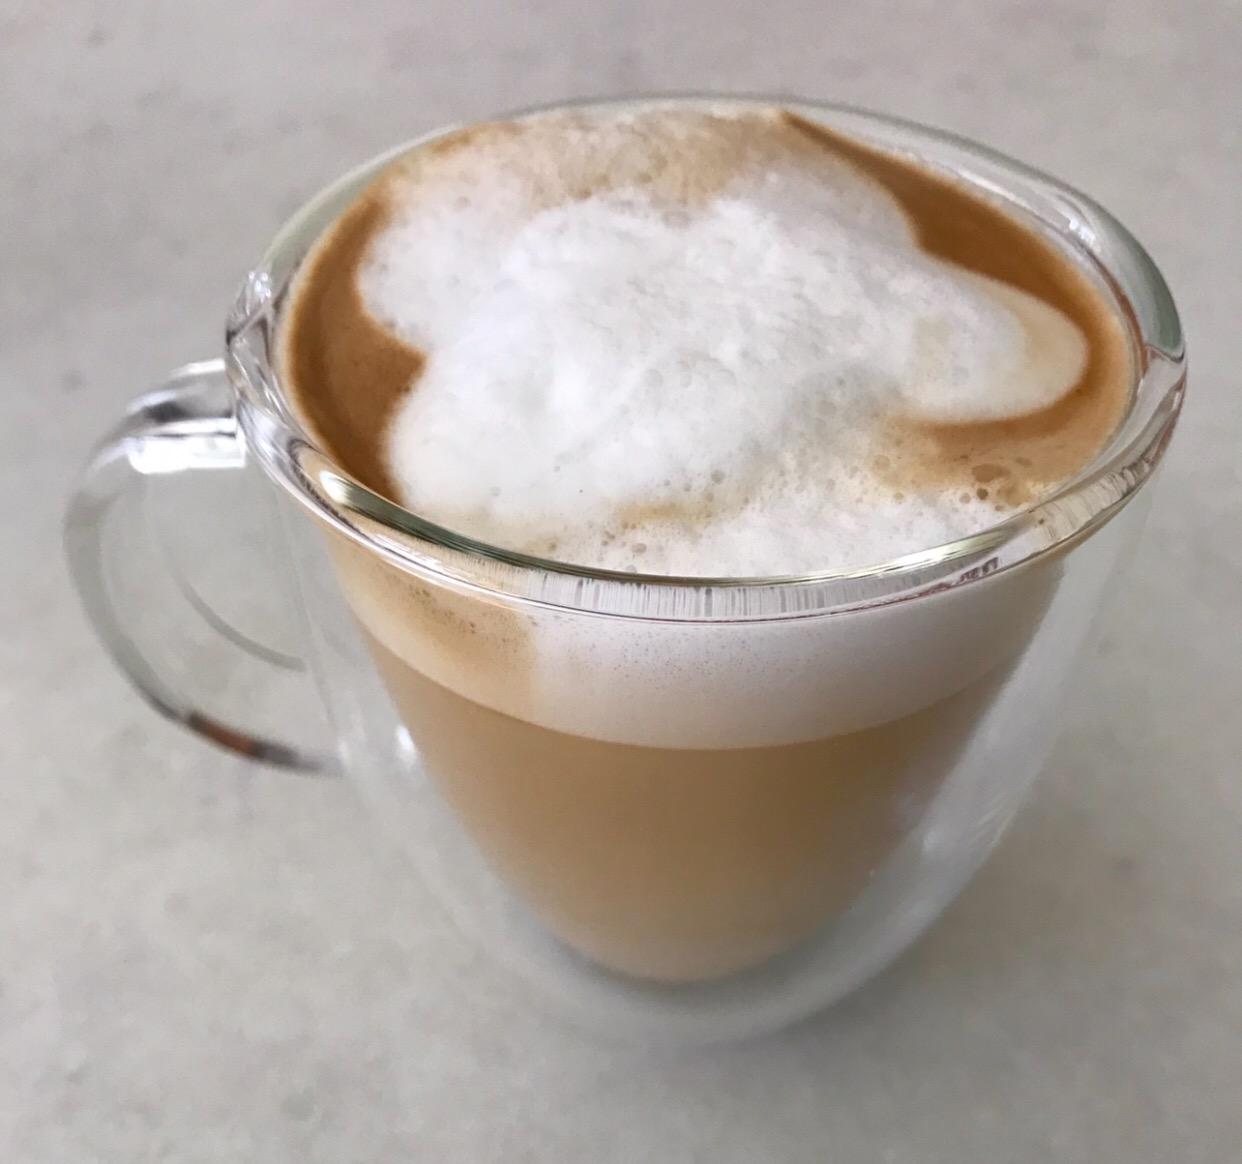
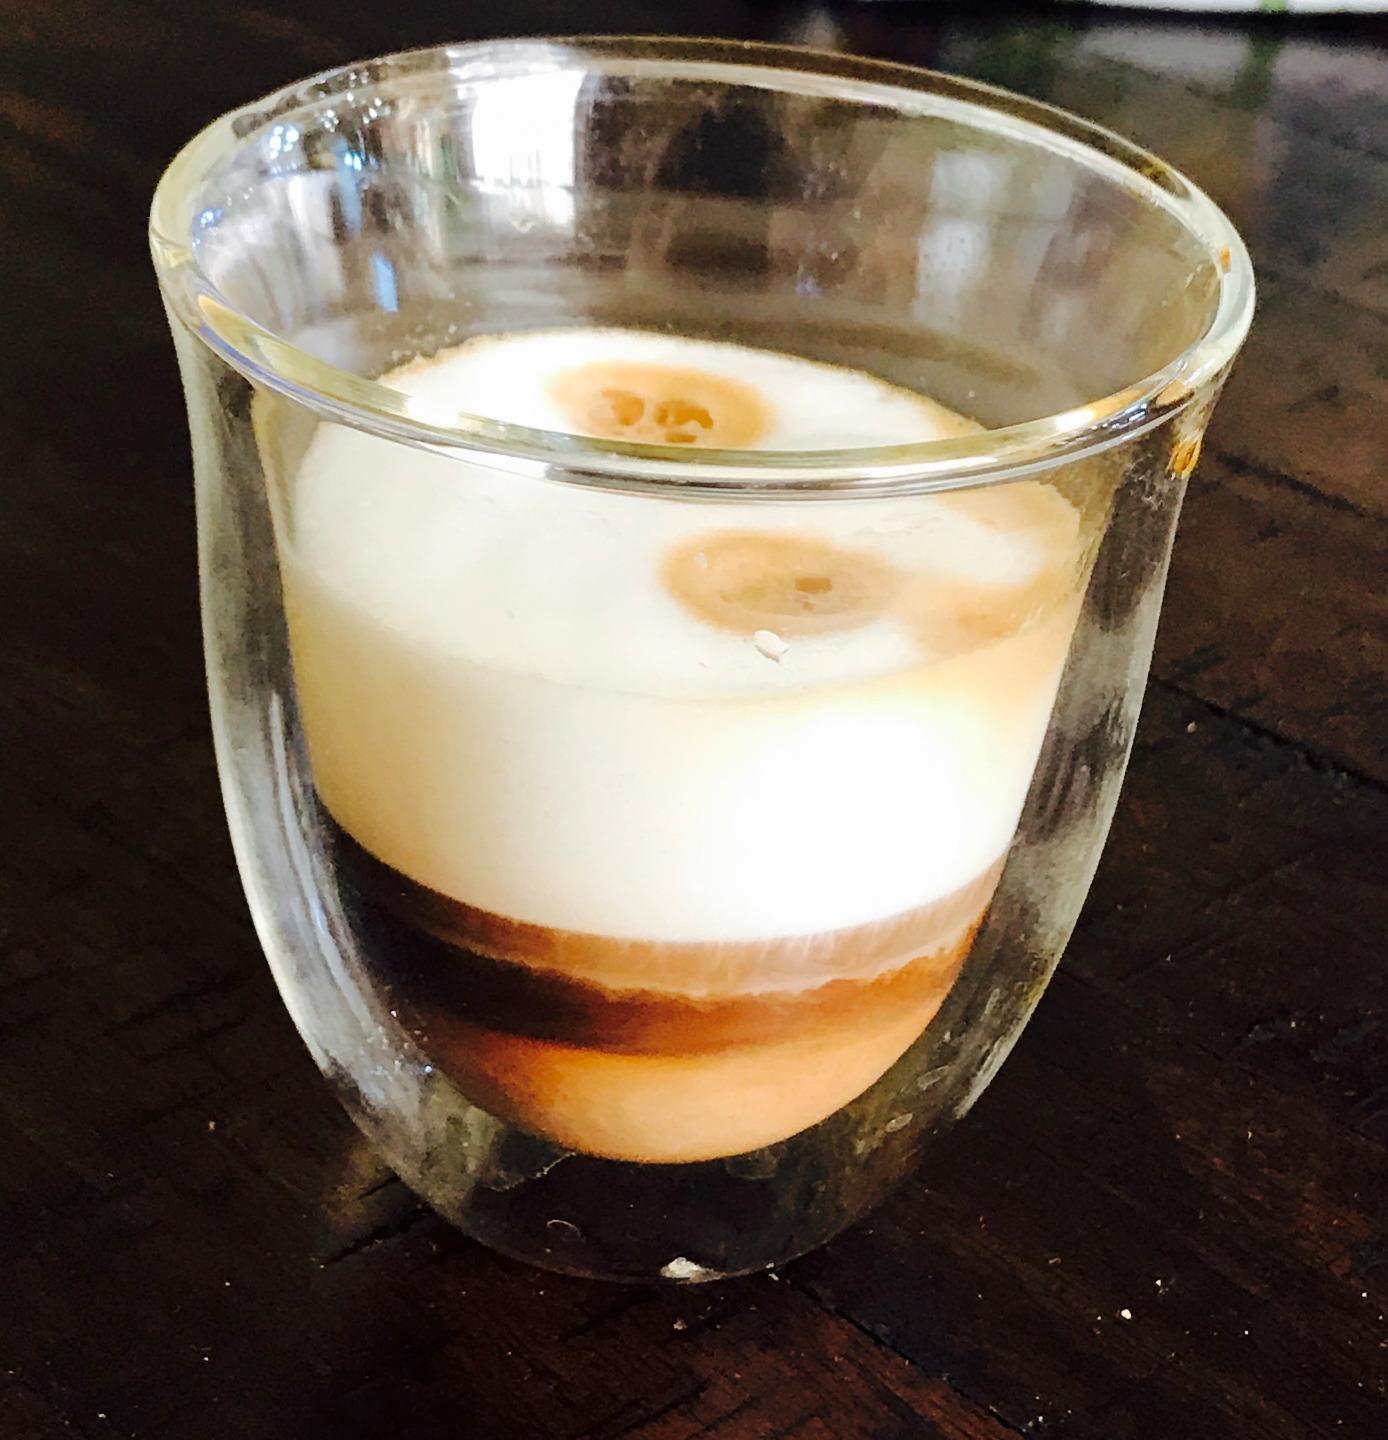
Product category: items_mug
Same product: no